Buddha Temple, Buddhamangalam

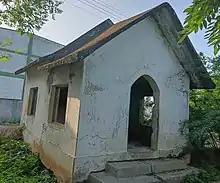
Buddha Temple, Buddhamangalam

The Buddha Temple is a temple dedicated to Buddha, at Buddhamangalam, Nagapattinam district, Tamil Nadu, India.